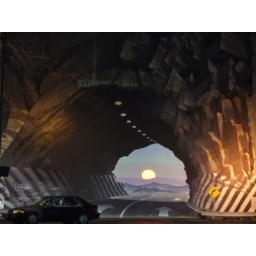
This is a painting on a side of a building in Columbia, SC. Oh but the car is real.